EXmas

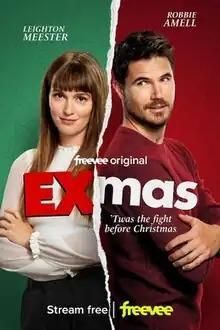
Official release poster

EXmas is a 2023 American romantic comedy Christmas film directed by Jonah Feingold, starring Leighton Meester and Robbie Amell. It was released on Amazon Freevee on November 17, 2023.